Ricky Jean Francois

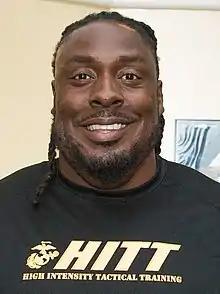
Jean Francois in 2018

Ricky Barkley Jean Francois (born November 23, 1986) is an American former professional football player who was a defensive tackle in the National Football League (NFL). He played college football for the LSU Tigers and was selected by the San Francisco 49ers in the seventh round of the 2009 NFL draft. Jean Francois also played for the Indianapolis Colts, Washington Redskins, Green Bay Packers, New England Patriots, and Detroit Lions.